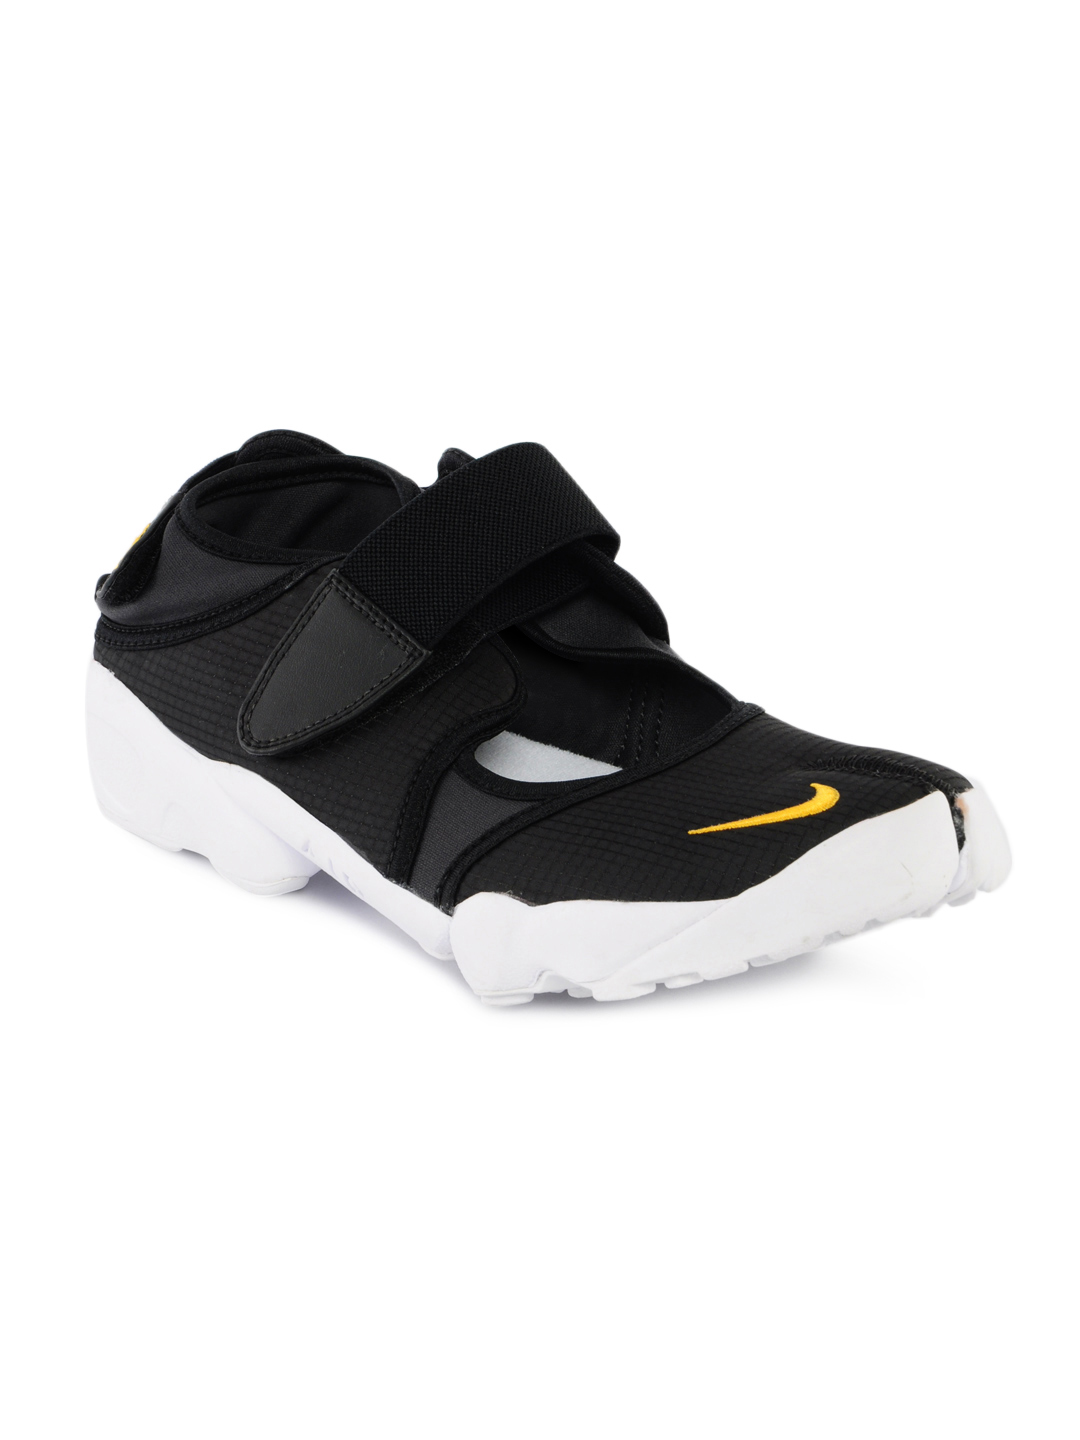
Nike Unisex Air Rift Black Sports Shoes
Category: Footwear / Shoes / Sports Shoes
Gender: Unisex
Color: Black
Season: Summer 2012
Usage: Casual